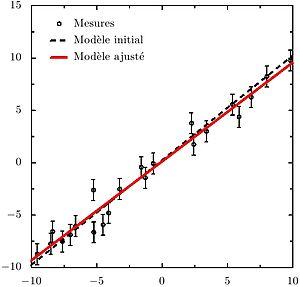
La méthode des moindres carrés, indépendamment élaborée par Legendre et Gauss au début du XIXᵉ siècle, permet de comparer des données expérimentales, généralement entachées d’erreurs de mesure, à un modèle mathématique censé décrire ces données.